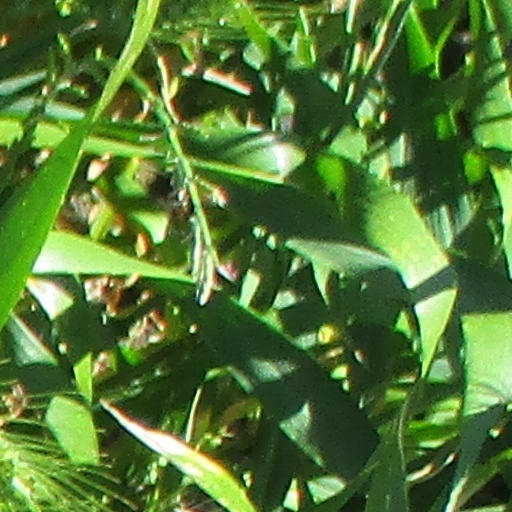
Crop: wheat